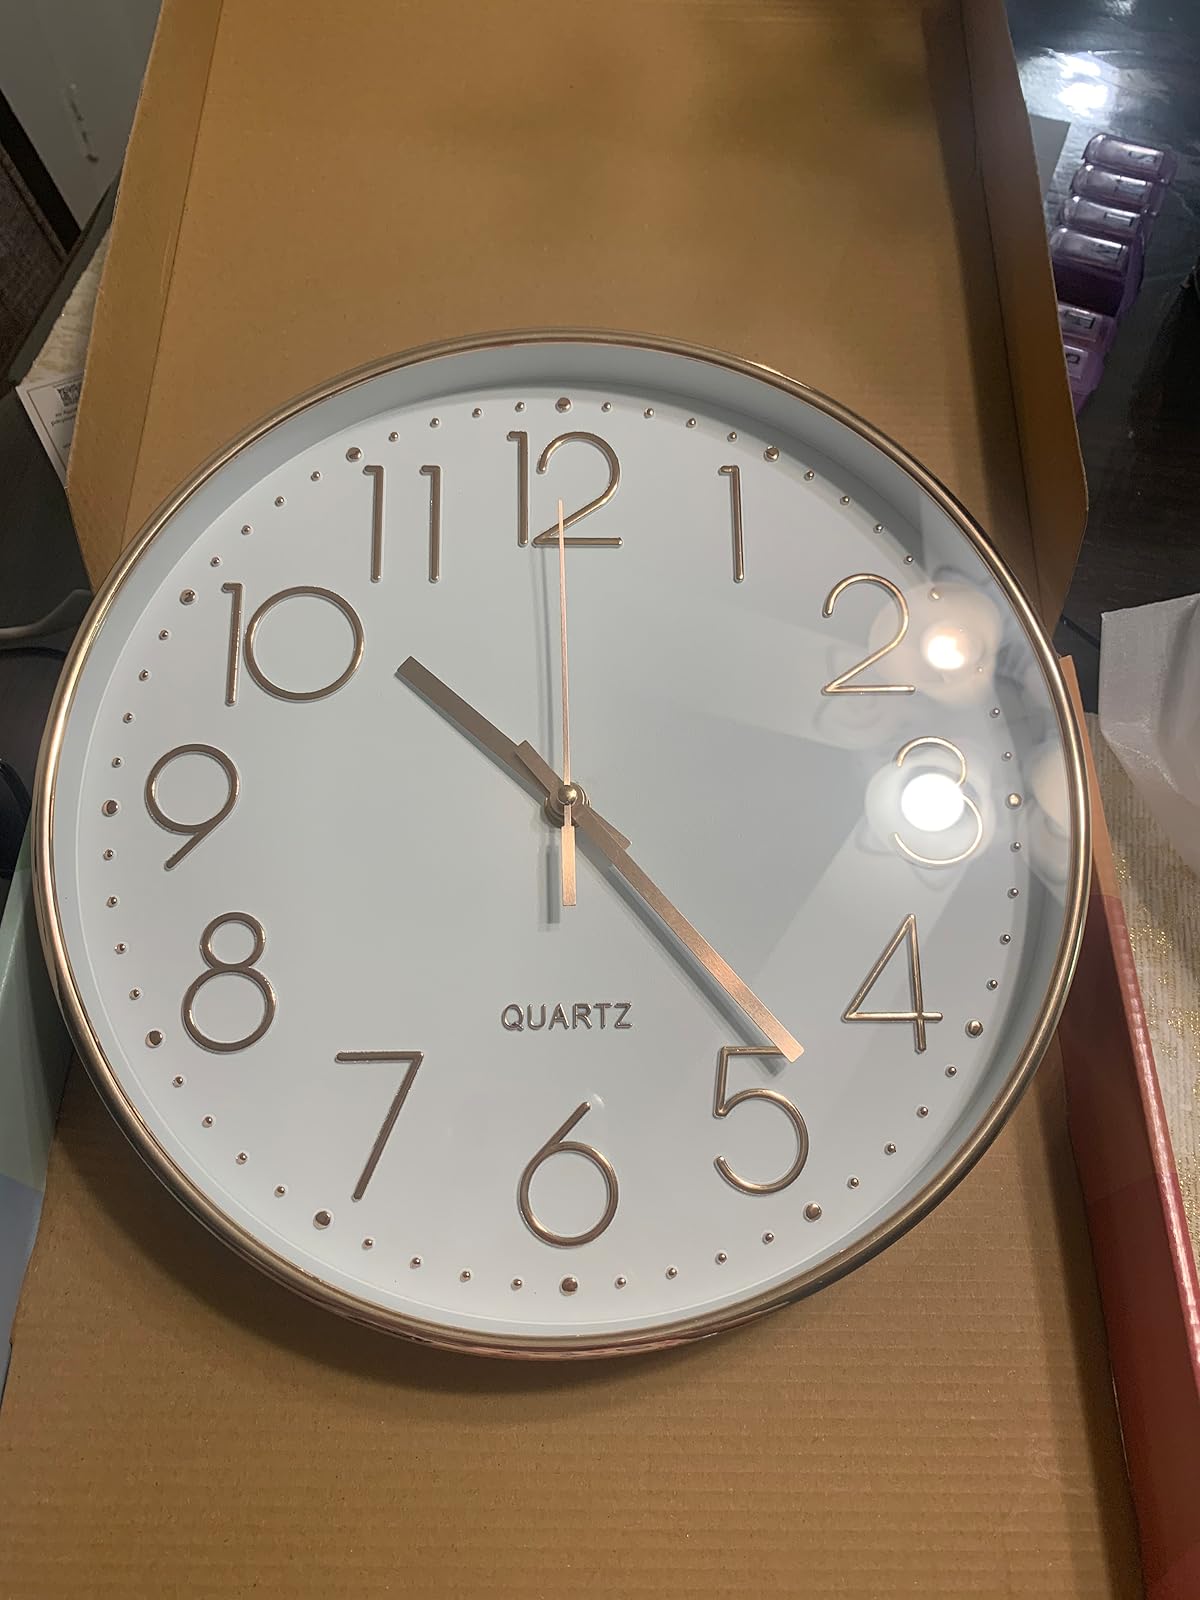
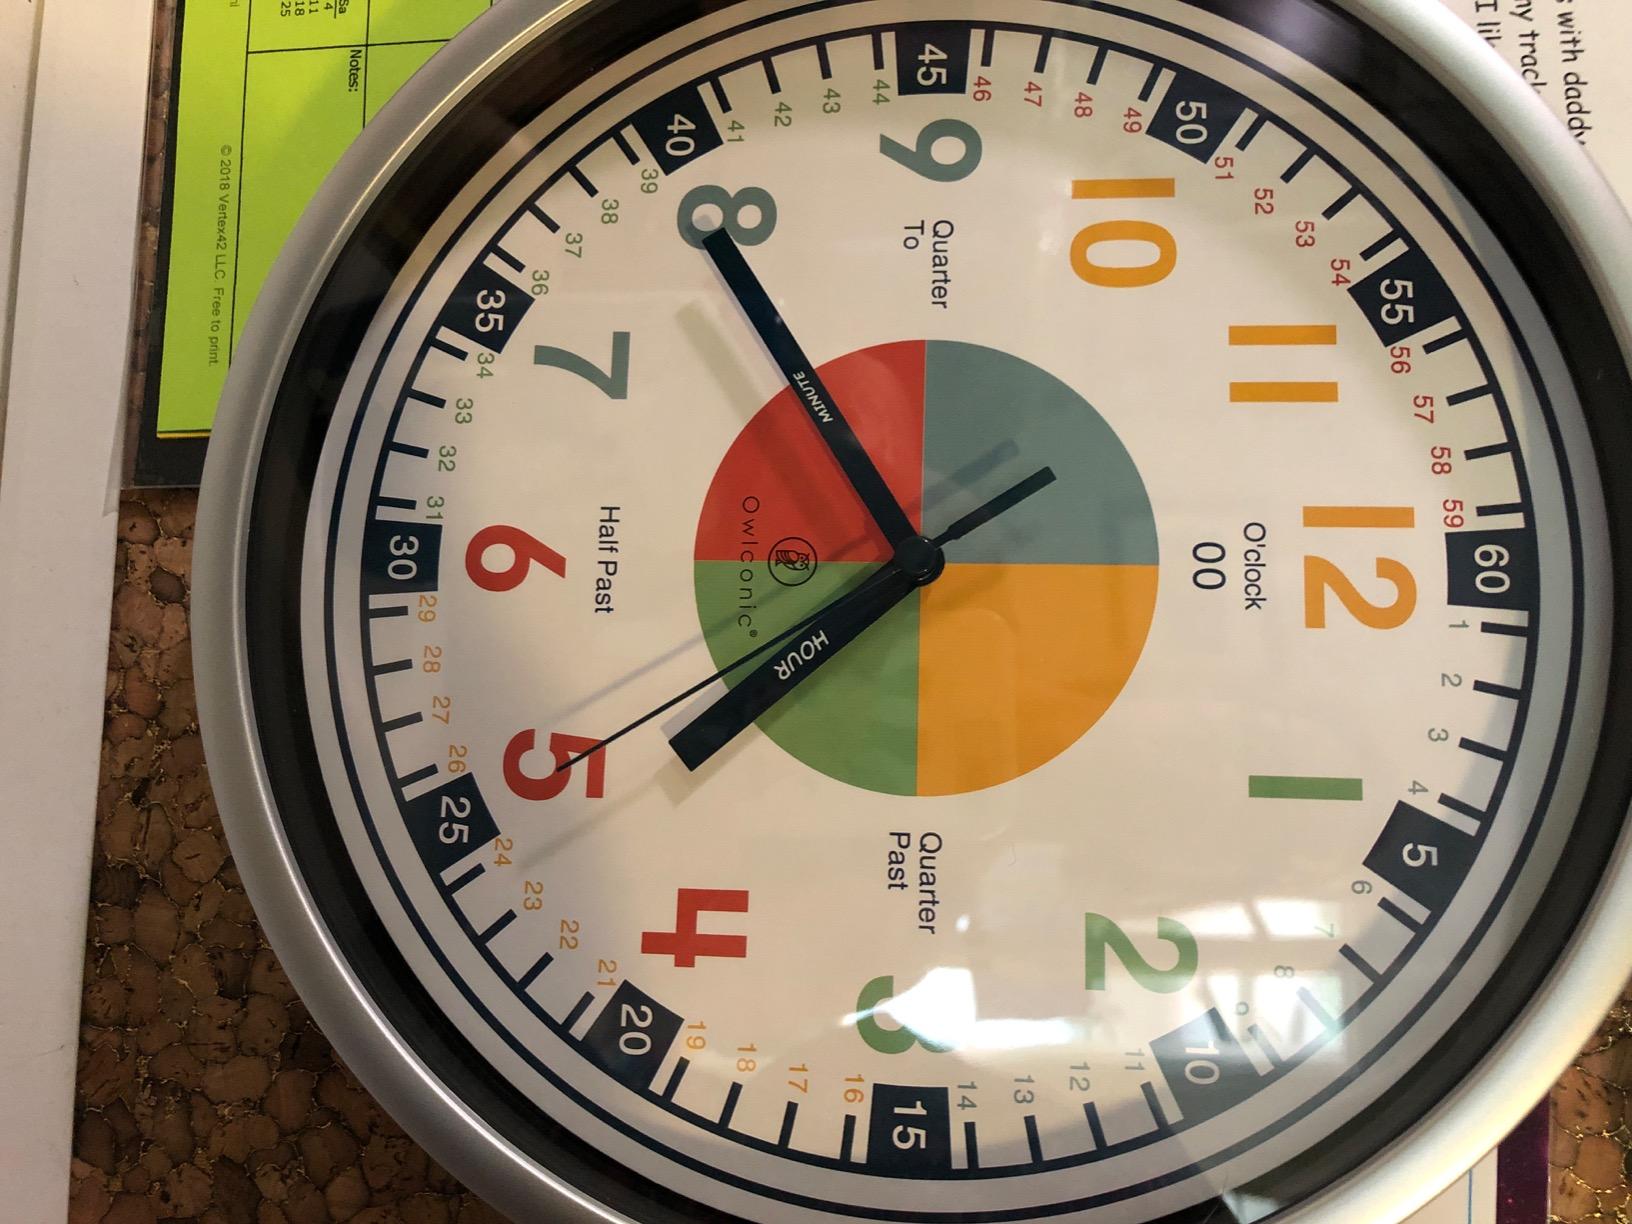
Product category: clock
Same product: no